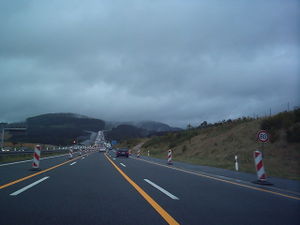
Tyske motorveje / Forbundsmotorveje
Byggeplads på A9
Tyske motorveje er i reglen indrettet efter hurtigkørende trafik, fri for vejkryds, adskilte kørebaner med flere spor og er udstyret med særlige til- og frakørsler.